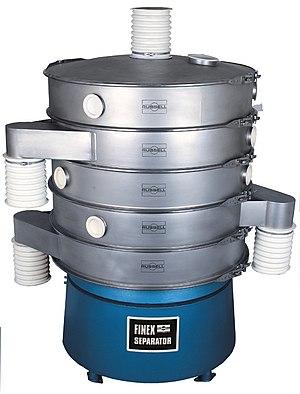
Un tamis est une grille de maillage plus ou moins fin, servant à trier les particules solides, fixée sur un cadre.